WNOO

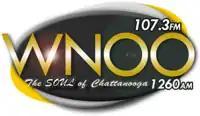
Logo under former 107.3 translator

On May 16, 2019, a city construction crew accidentally hit a guy wire to the station's tower causing it to crash down and knock the station off the air. The station set up a temporary tower so it can operate at reduced power and the station continued to broadcast via streaming audio. The city is paying for a replacement tower.